Standard wind tunnel models

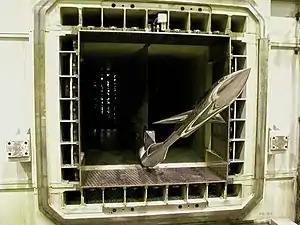
AGARD-B standard wind tunnel model on the model support of the T-38 wind tunnel

Theoretical geometry of the AGARD-B standard wind tunnel model and its sting fixture; all